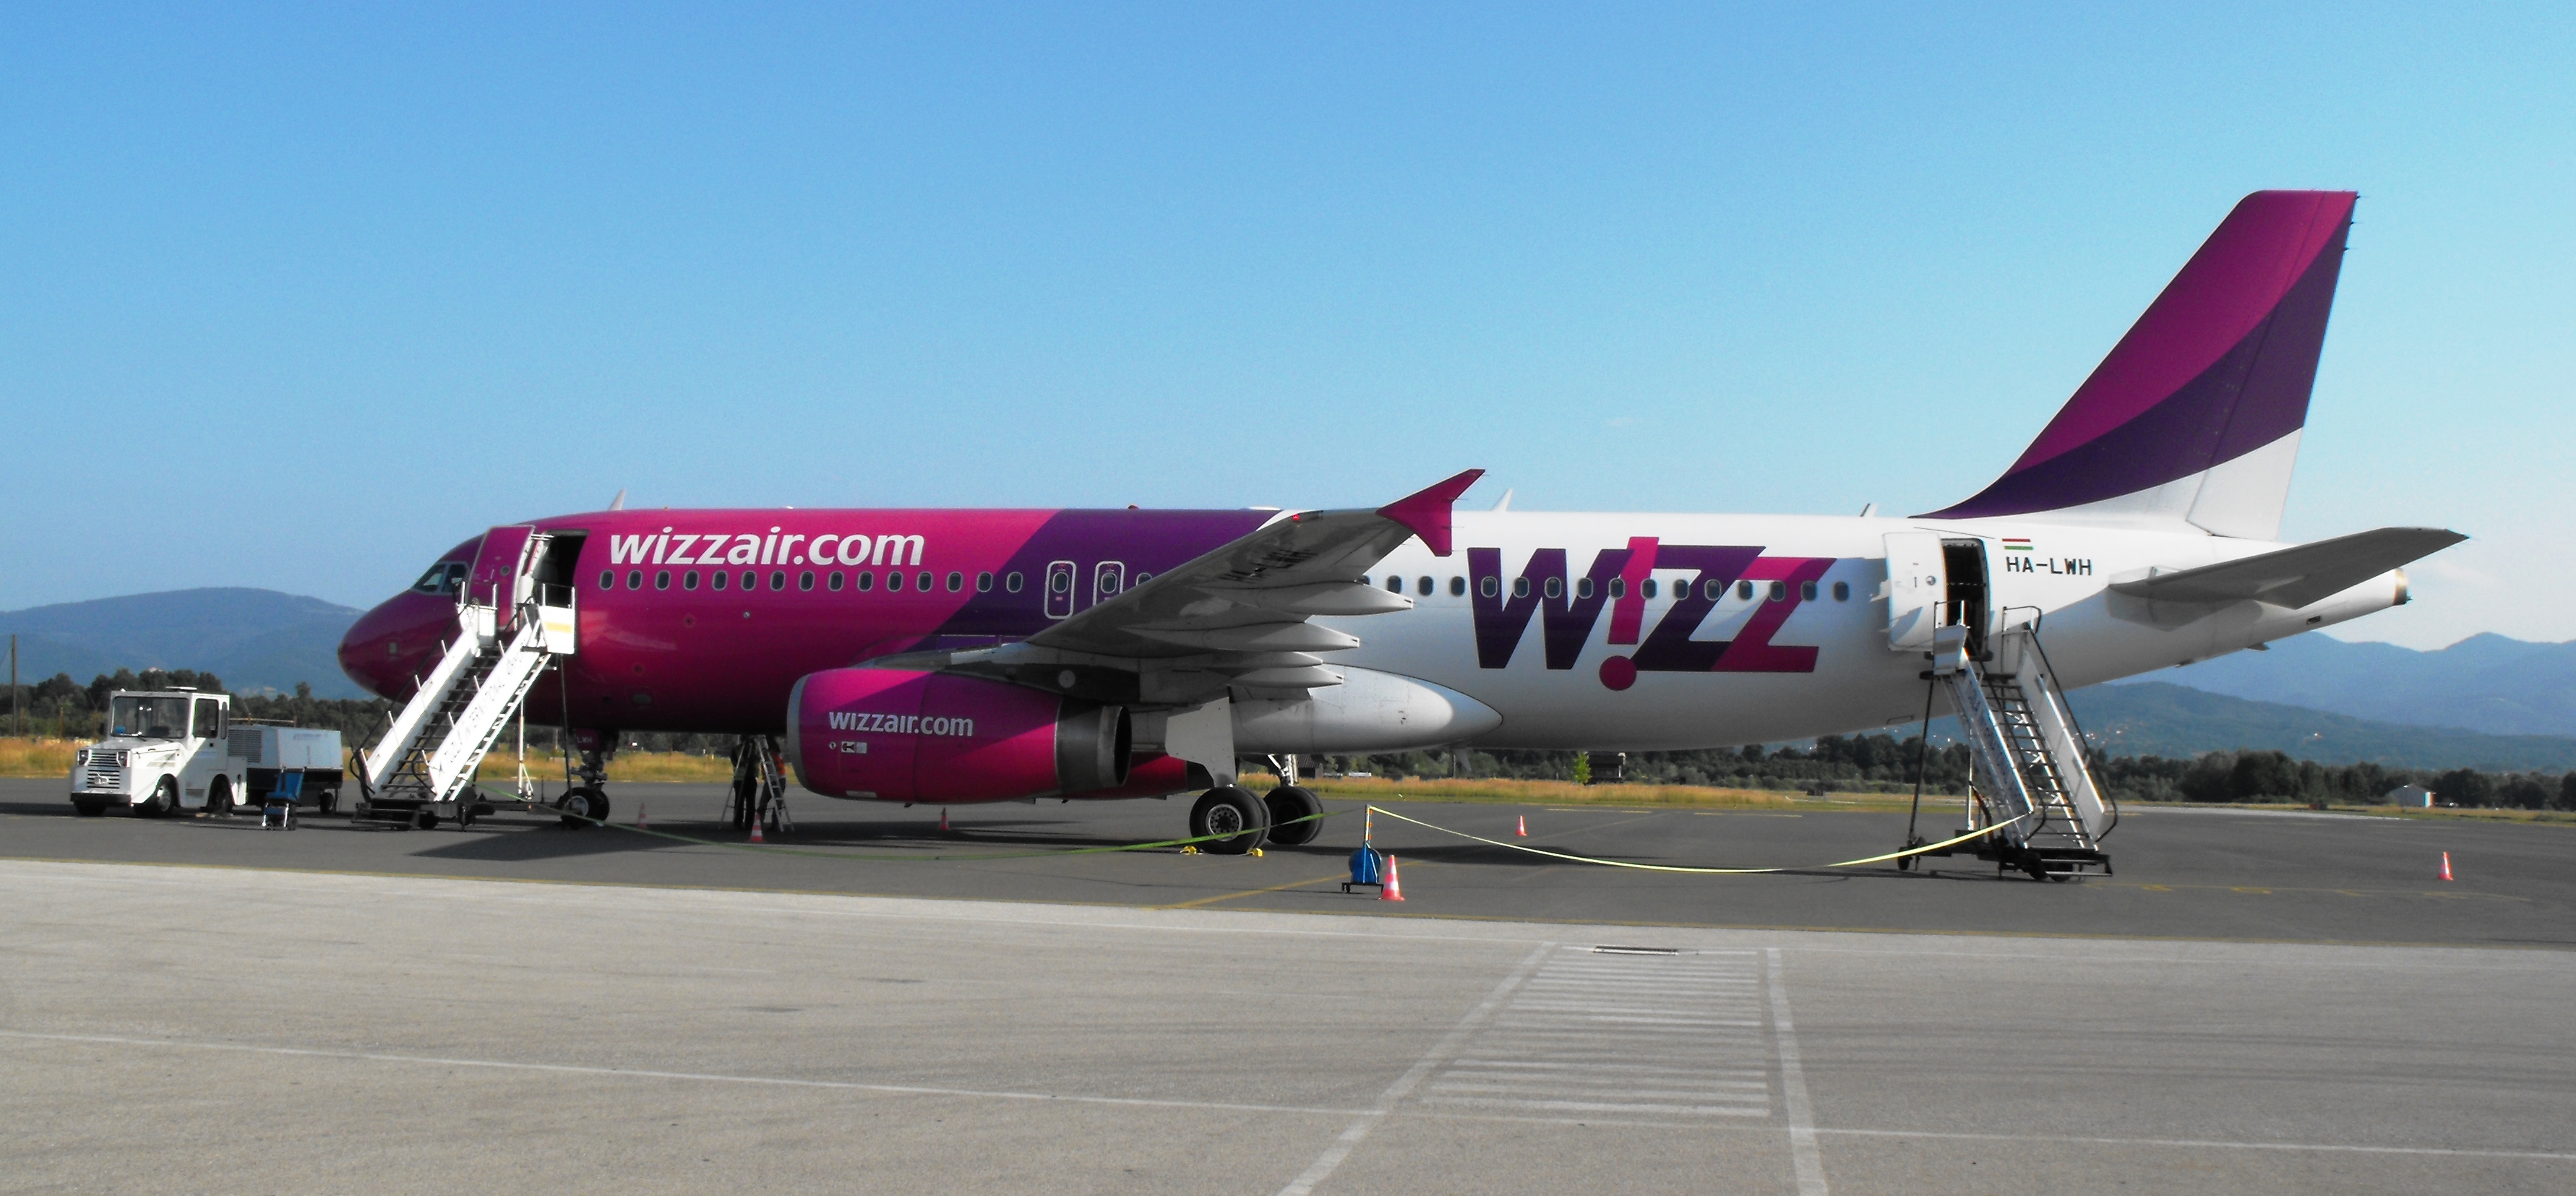
airport, airoplane, wizzair, travelling, airline, airplane, airliner, aircraft, airbus, narrow body aircraft, airbus a320 family, air travel, aircraft engine, aerospace engineering, transport, airport apron, airport terminal, sky, wide body aircraft, flap, airbus a330, boarding, aviation, boeing 737 next generation, runway, boeing 737, travel, jet aircraft, boeing, flight, cargo, boeing 757, takeoff